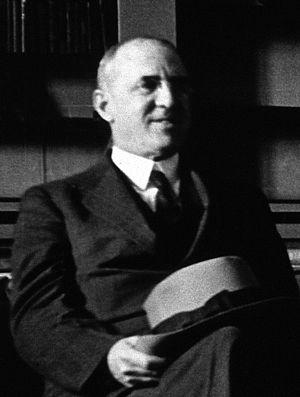
Lynn Thorndike, né le 24 juillet 1882 à Lynn et décédé le 28 décembre 1965 au Columbia University Club à New York, est un historien américain, spécialiste des sciences du Moyen Âge.